Negative income tax

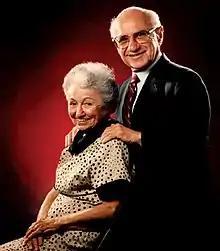
Rose and Milton Friedman

"Negative Income Tax" became prominent in the United States as a result of advocacy by Milton and Rose Friedman, who first put forward a concrete proposal in 1962 in a brief section of their book "Capitalism and Freedom". Their system is equivalent in its operation to most forms of universal basic income (UBI) (qv., particularly the section for the equivalence).